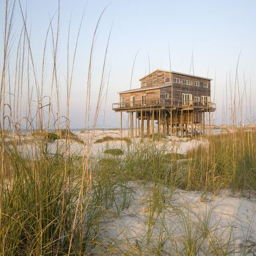
* not crazy about the house itself , but i would love to have an old beach house on stilts out on the dunes like this with no condos or businesses in sight .